Jaguar Mark VII

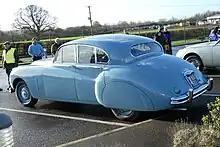
Jaguar Mark VII rear

The Mark VII chassis came from the Jaguar Mark V and the wheelbase remained the same at . The new model's body looked more streamlined, with integrated headlights and mudguards, a two-piece windscreen, and longer rear overhang. As on the Mark V, the rear wheels were partially covered by removable spats.